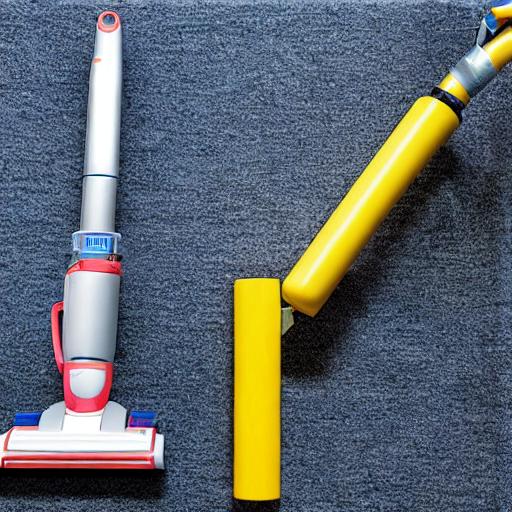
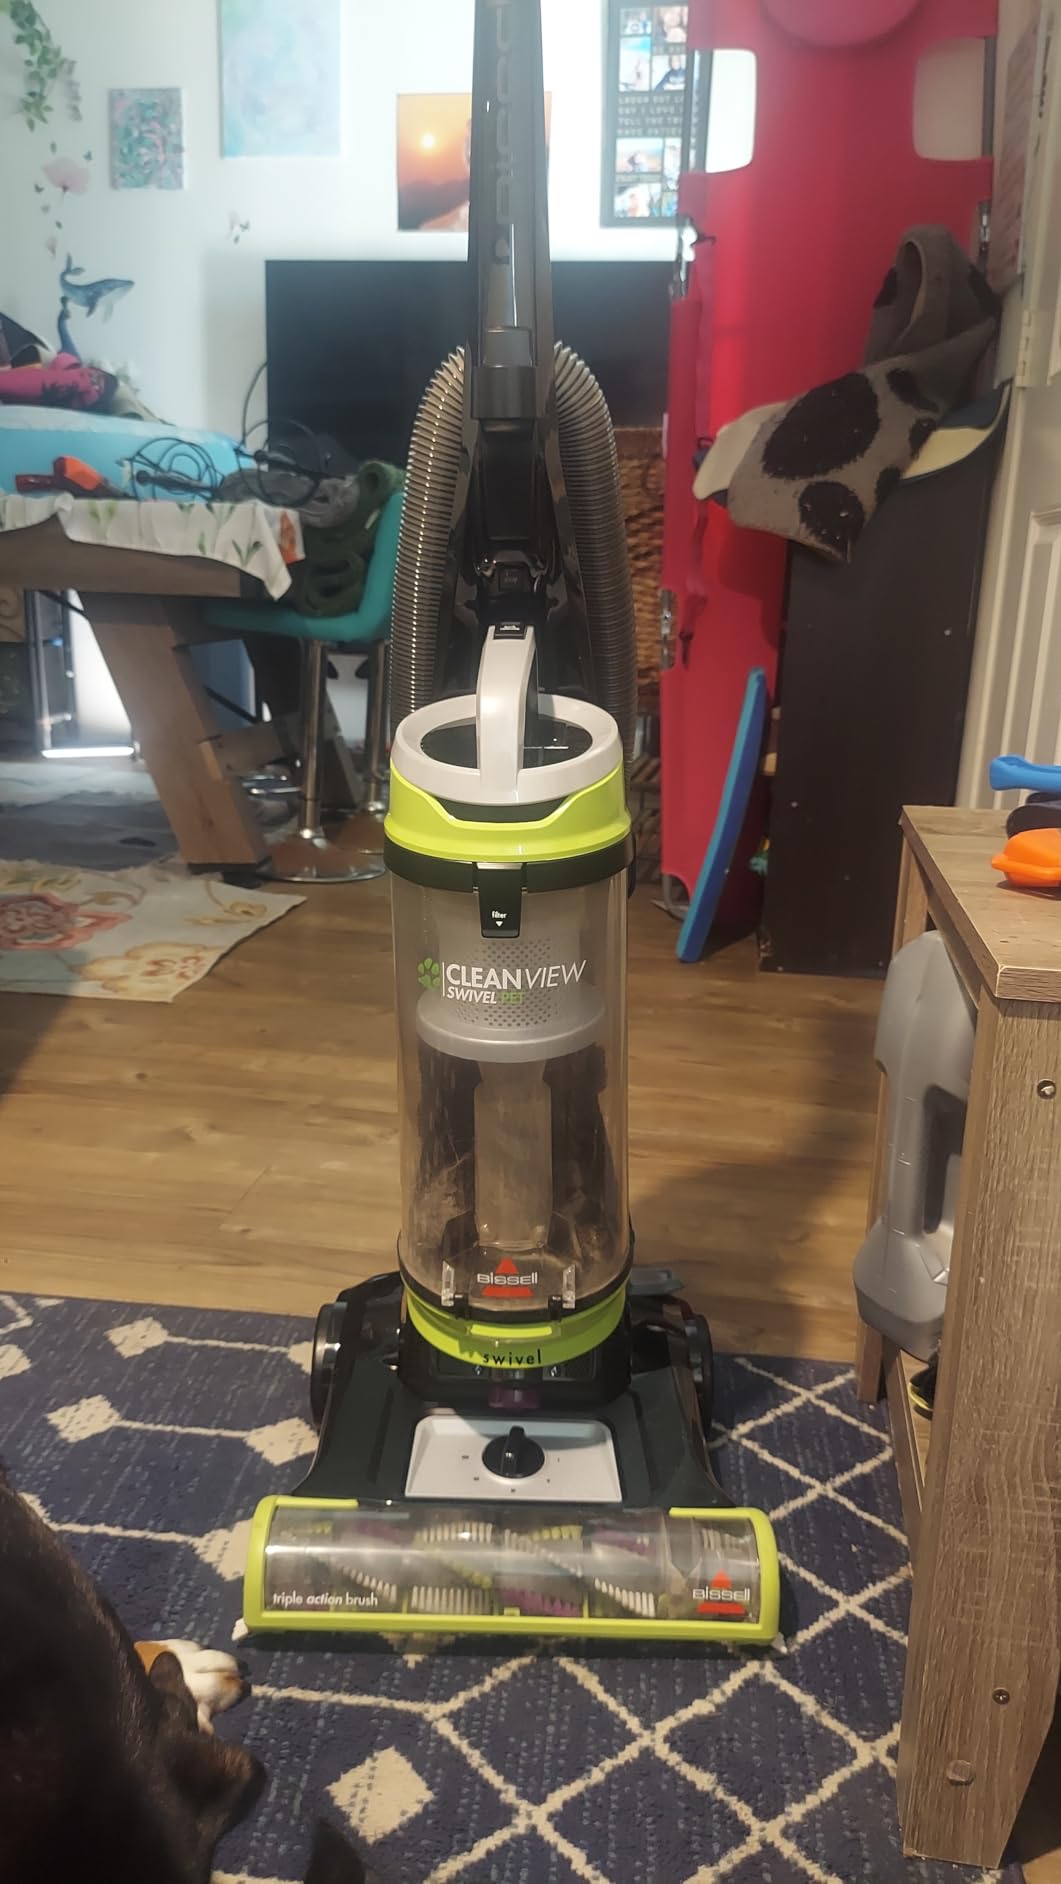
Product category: items_vacuum
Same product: no